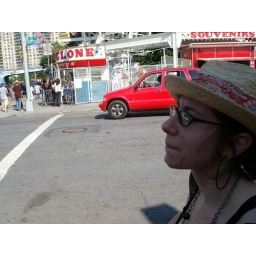
Zoe and red car in profile